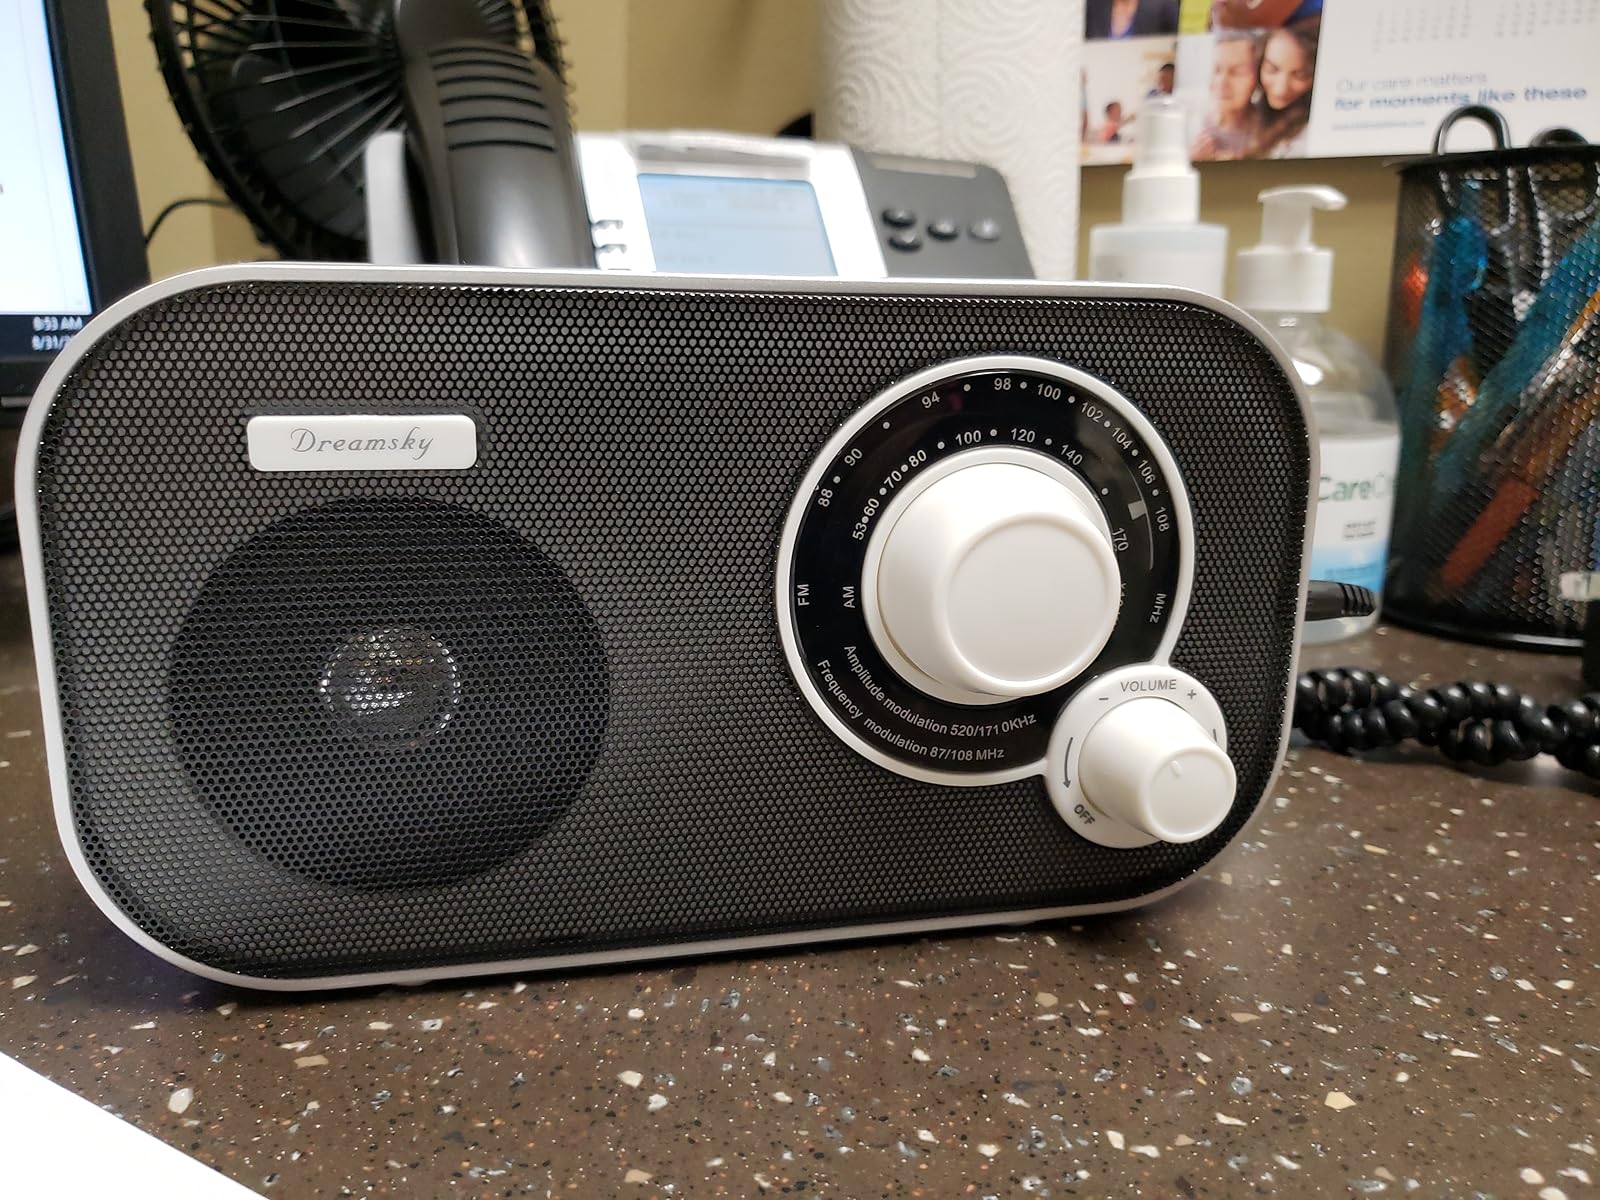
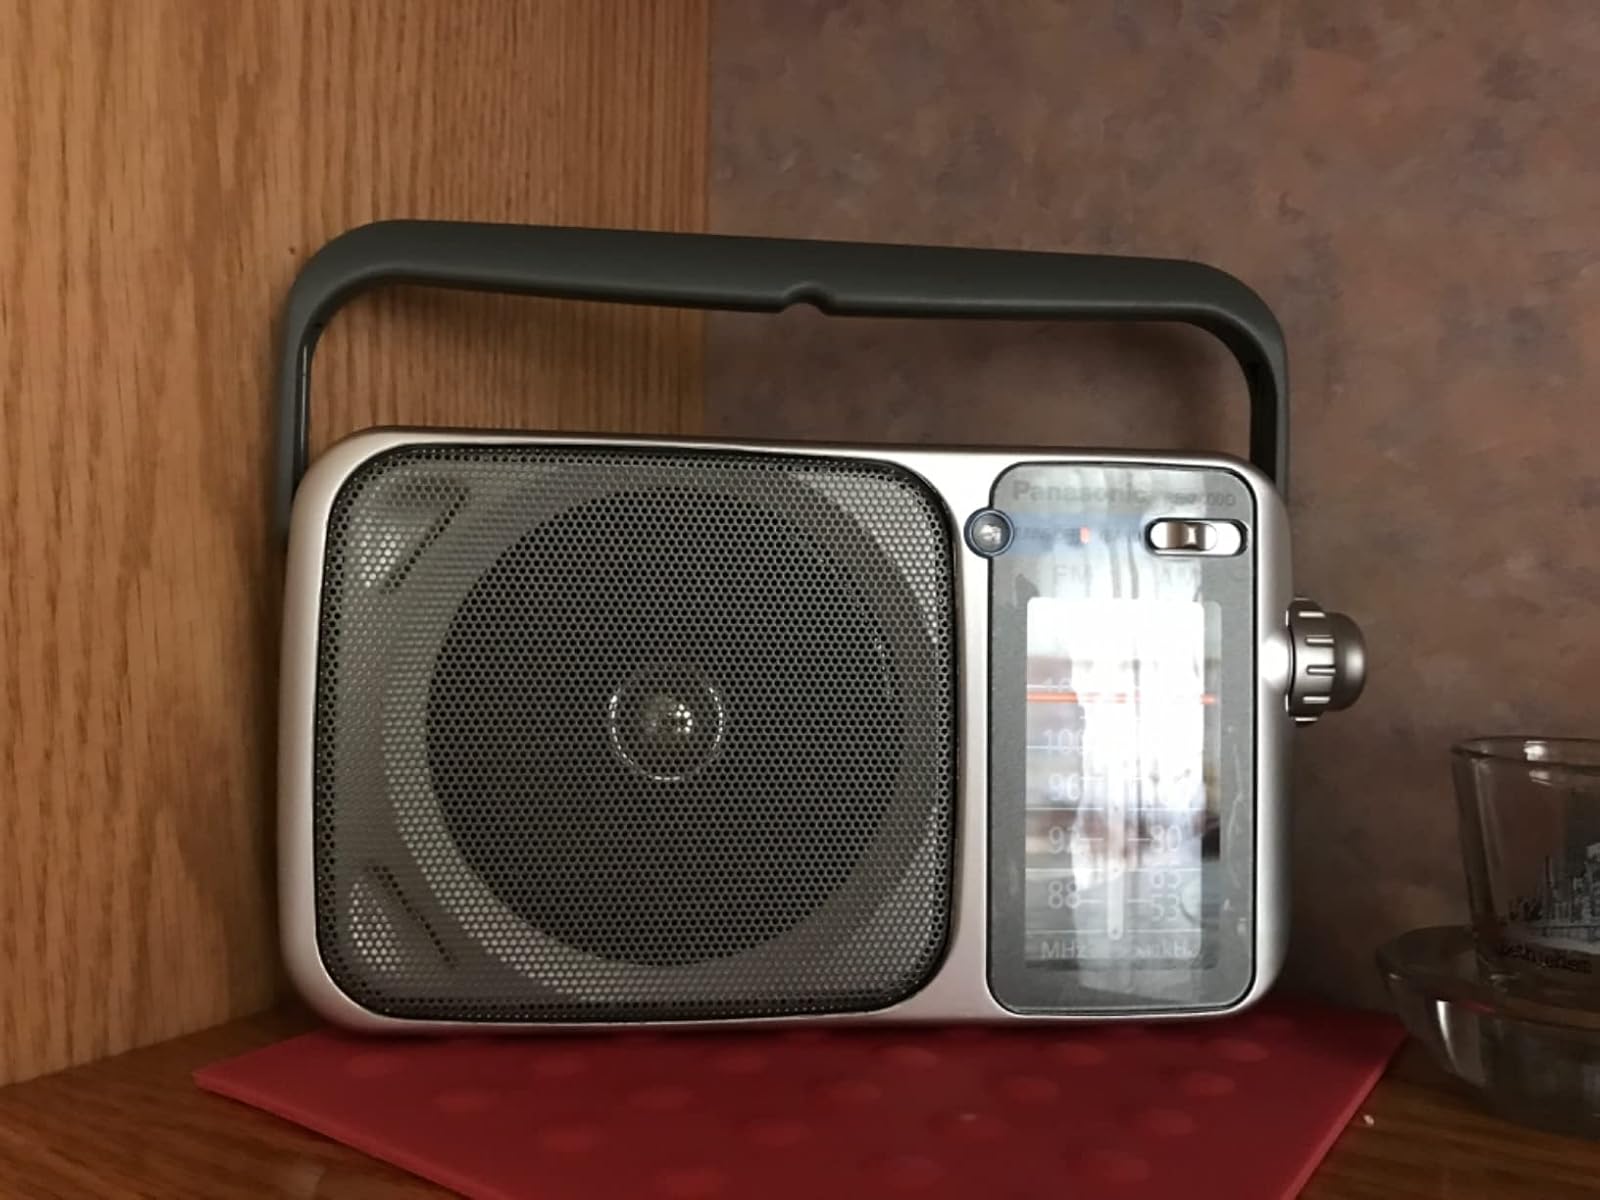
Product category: radio
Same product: no